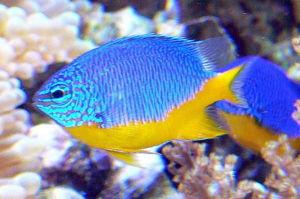
Chrysiptera est un genre de poissons de la famille des Pomacentridae. Ils font partie des « poissons-demoiselles ».
Les pomacentridés forment une famille de poissons perciformes, comprenant les demoiselles et les poissons-clowns. La plupart vivent en eau salée, mais certains fréquentent les eaux saumâtres. Ils sont remarquables pour leur robuste constitution et territorialité. Ils pratiquent l'hermaphrodisme successif de type protandre. Nombre d'entre eux sont brillamment colorés, ce qui les rend populaires dans les aquariums.
Chrysiptera hemicyanea ou demoiselle bleu-ciel est une espèce de poissons de la famille des Pomacentridae.